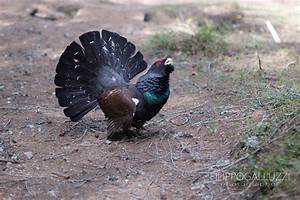
Label: chicken